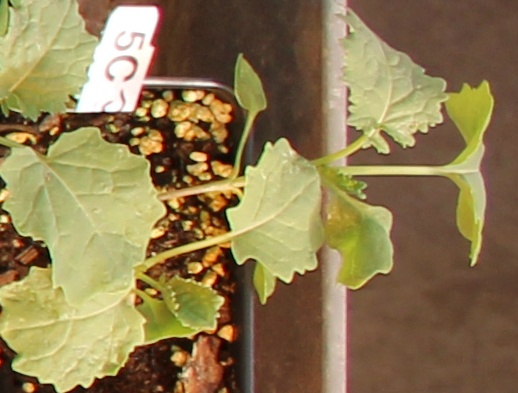
Label: Canola